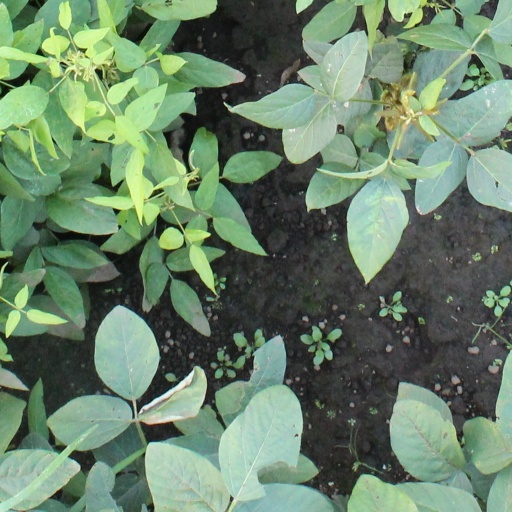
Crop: soybean